Talladega Nights: The Ballad of Ricky Bobby

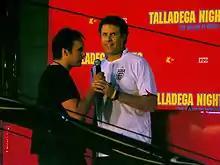
Ferrell at the UK premiere of "Talladega Nights", September 12, 2006

The film grossed US$47 million in its first week, and was the 1 film at the box office, making it at the time, the largest opening weekend of Ferrell's career, before being passed by 2014's "The Lego Movie". The film grossed $148.2 million in the United States and Canada, and $15.1 million in other territories for a total worldwide gross of $163 million, at the time Ferrell's second highest-grossing film (behind "Elf") and McKay's highest.